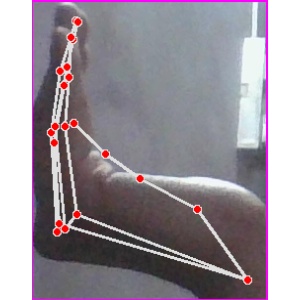
अक्षर: स